Banksia marginata

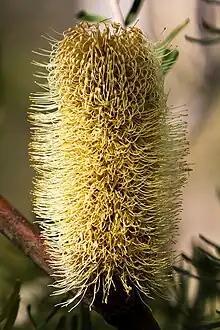
Inflorescence part-way through anthesis, with the individual flowers at the base opened and those further up the spike still closed

Numerous species of birds have been observed foraging and feeding at the flowers; these include rainbow lorikeet "(Trichoglossus moluccanus"), musk lorikeet ("Glossopsitta concinna"), purple-crowned lorikeet ("Parvipsitta porphyrocephala"), double-eyed fig-parrot ("Cyclopsitta diophthalma"), red wattlebird ("Anthochaera carunculata"), little wattlebird ("A. chrysoptera"), yellow wattlebird ("A. paradoxa"), spiny-cheeked honeyeater ("Acanthagenys rufogularis"), yellow-faced honeyeater ("Caligavis chrysops"), singing honeyeater ("Gavicalis virescens"), white-plumed honeyeater ("Ptilotula penicillata"), black-chinned honeyeater ("Melithreptus gularis"), brown-headed honeyeater ("M. brevirostris"), white-naped honeyeater ("M. lunatus"), crescent honeyeater ("Phylidonyris pyrrhopterus"), New Holland honeyeater ("P. novaehollandiae"), tawny-crowned honeyeater ("Gliciphila melanops"), eastern spinebill ("Acanthorhynchus tenuirostris"), noisy miner ("Manorina melanocephala"), silvereye ("Zosterops lateralis") and thornbills ("Acanthiza" species). In addition, the yellow-tailed black cockatoo ("Zanda funerea") feeds on the seed.